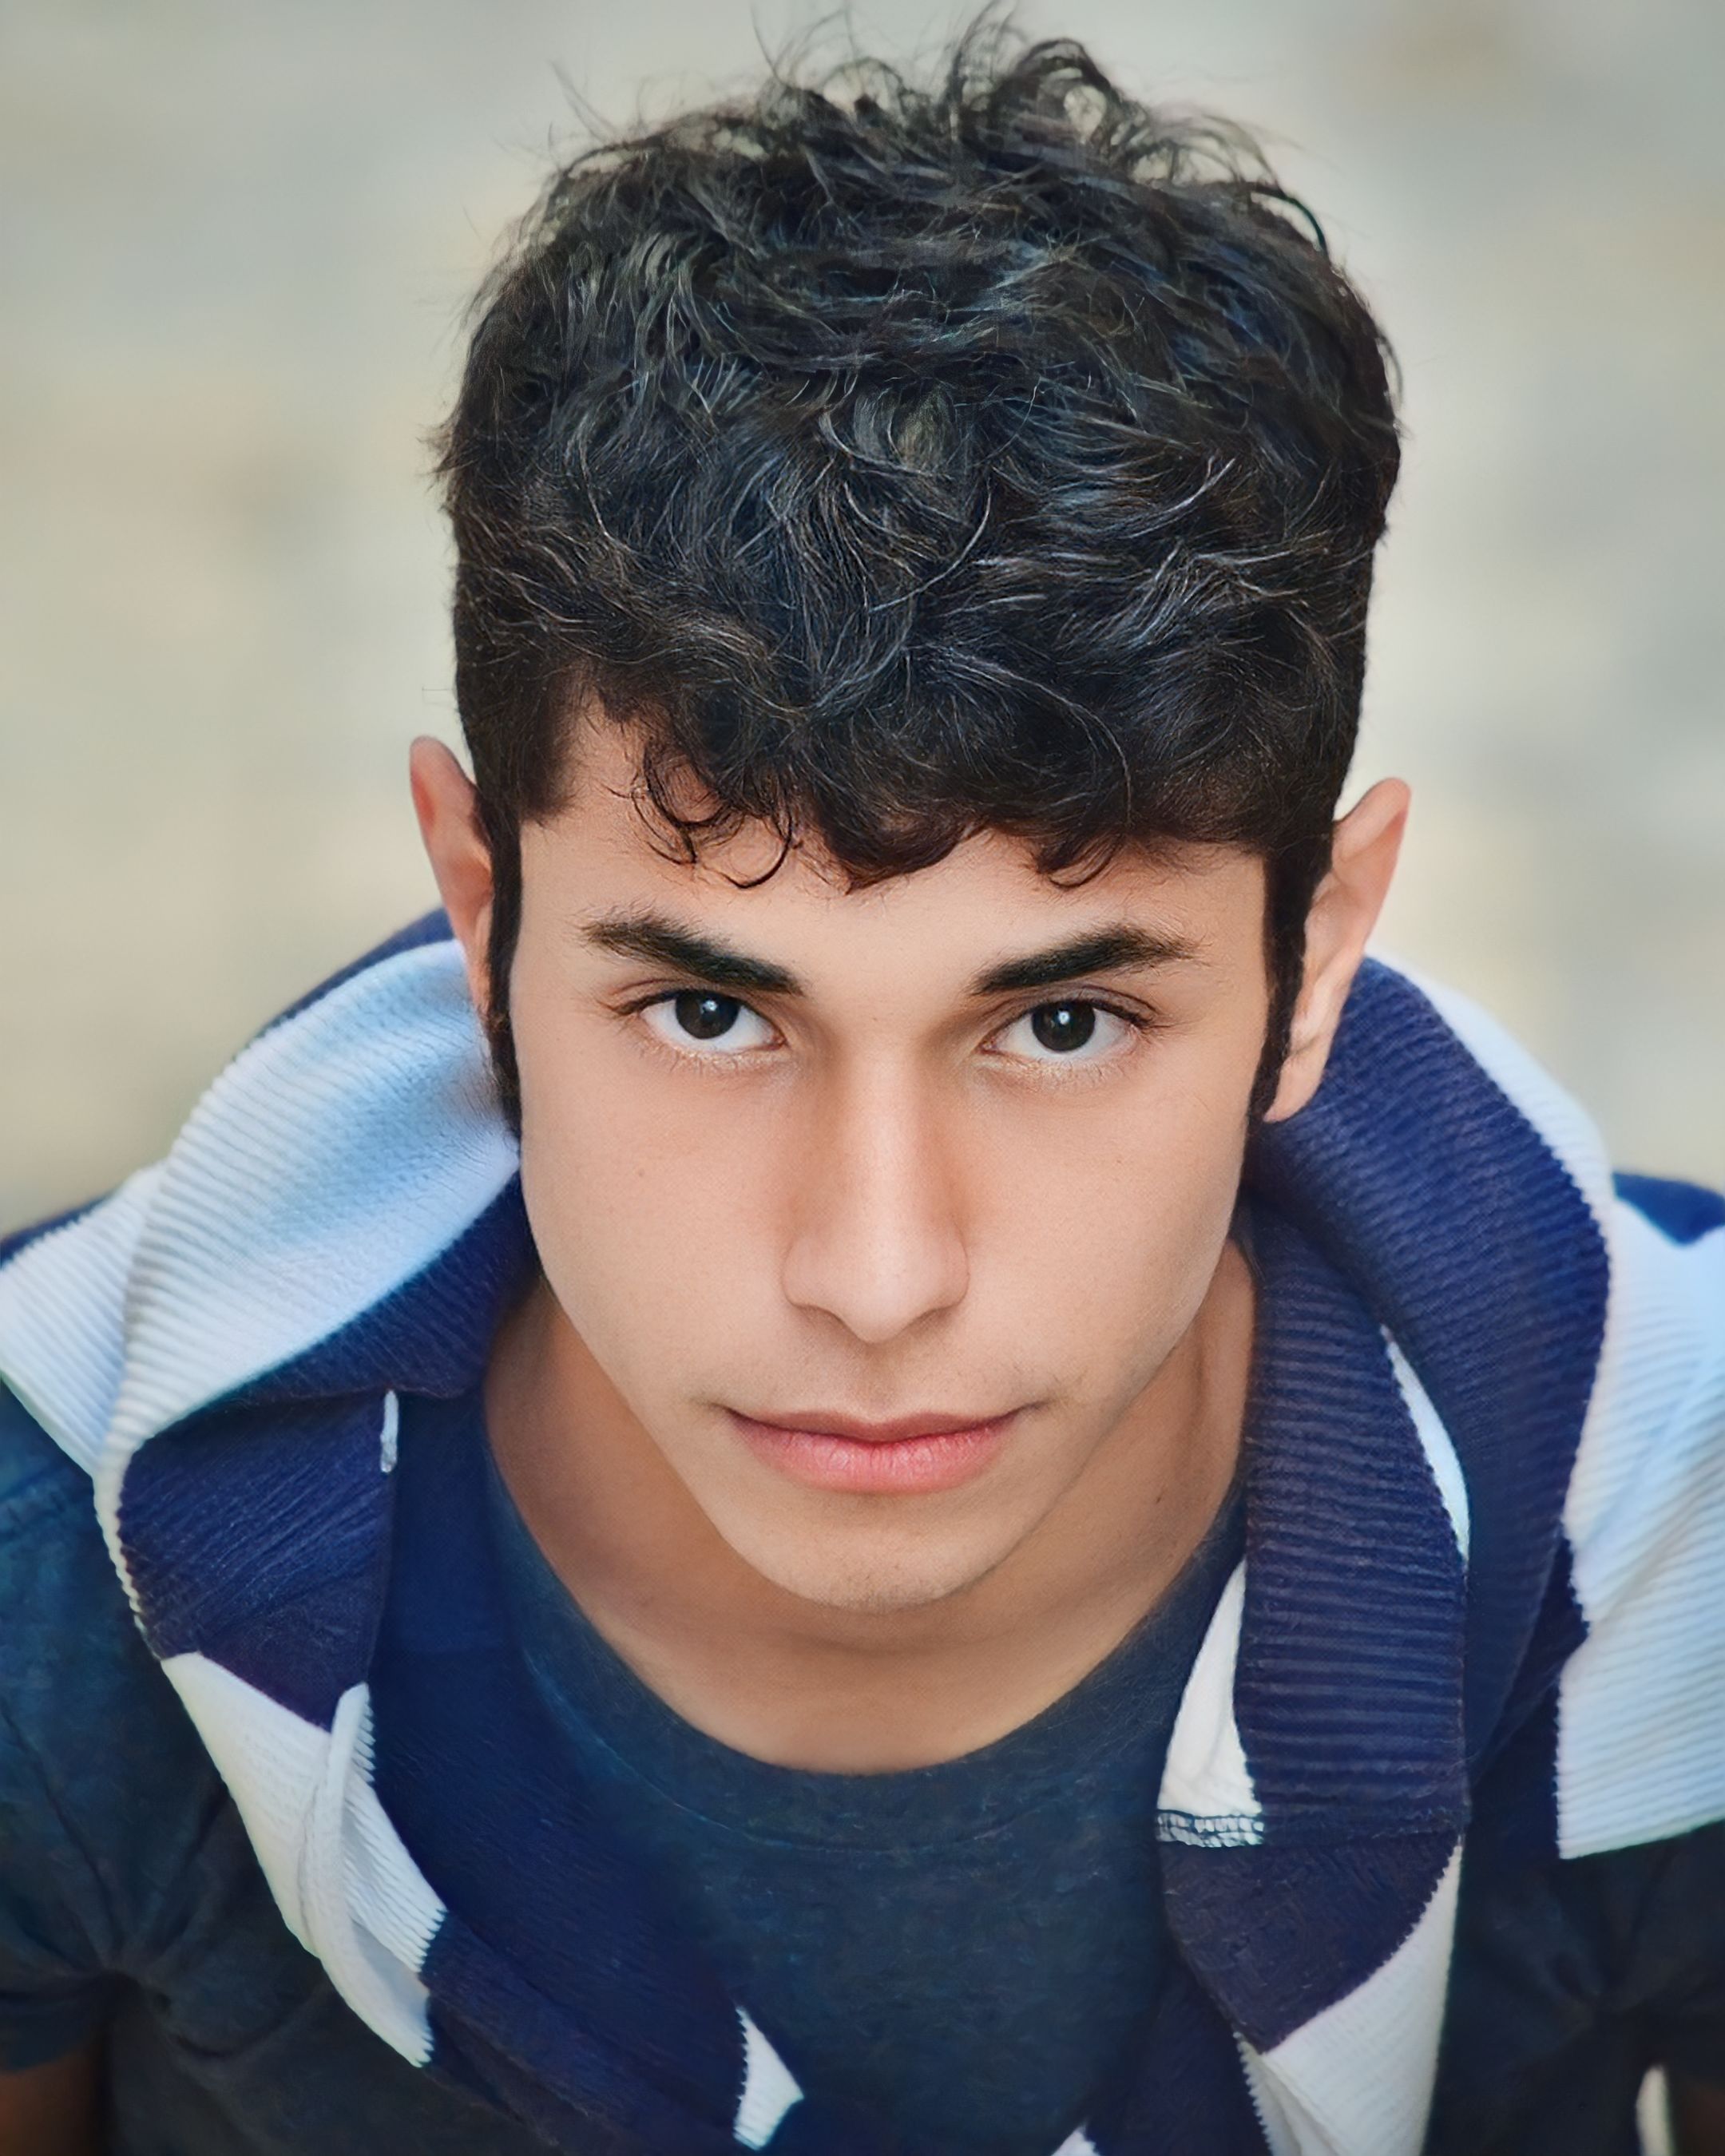
man, young, smiling, forehead, lip, chin, outerwear, eyebrow, eyelash, flash photography, jaw, neck, cool, black hair, happy, bangs, electric blue, long hair, t shirt, crop, portrait photography, formal wear, child, hair coloring, selfie, portrait, photo shoot